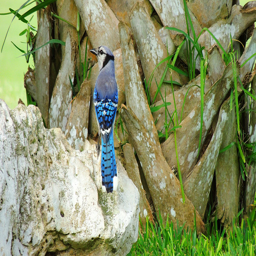
THERE IS A BLUE BIRD THAT IS IN THE FIELD
A blue bird sits on a rock on the grass next to a tree trunk.
A colorful blue bird is sitting on top of a white rock.
A small blue bird perched on a rock
a small blue and black bird perched on a rock near a palm tree